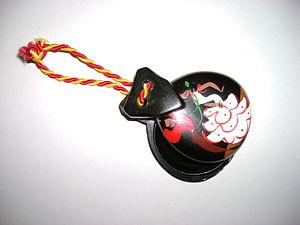
Le costume de danseuse de flamenco est la tenue traditionnelle dont est revêtue la bailaora à l'origine. Cependant des variantes peuvent lui être apportées.